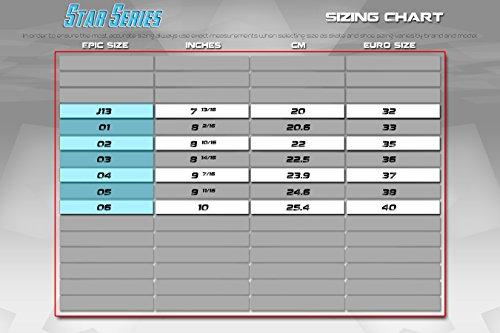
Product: Epic Skates Star Carina Indoor/Outdoor High-Top Quad Roller Skates
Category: Sports & Outdoors | Outdoor Recreation | Skates, Skateboards & Scooters | Inline & Roller Skating
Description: Pink Epic Star Indoor / Outdoor Wheels - Fixed, Non Adjustable Toe Stops.
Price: $48.64 - $73.99
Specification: Shipping Information: View shipping rates and policies|ASIN: B079ZQCHNY|    #425    in Roller Skates